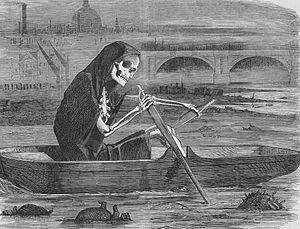
The silent highwayman
La théorie des miasmes est une théorie épidémiologique aujourd’hui infirmée imputant aux miasmes, une forme nocive de « mauvais air », des maladies telles que le choléra, la chlamydiose, la peste noire, ou encore la malaria dont la traduction italienne est littéralement « mauvais air ».
La chronologie de l'écologisme reprend les événements ayant marqué le public et influencé les préoccupations environnementales ; cette chronologie comprend les dates de publication de livres importants pour la genèse des différents courants de l'écologisme et l'apparition de concepts clefs. Elle reprend également les fondations d'organismes conservationnistes, environnementalistes, de partis écologistes ainsi que quelques dates de résolutions ou conventions internationales au niveau des instances officielles.
« La Grande Puanteur », appelée The Great Stink ou The Big Stink en anglais, est un épisode de l'histoire de Londres durant l'été 1858, alors que la Tamise sentait horriblement mauvais du fait des écoulements d'eaux usées et de la chaleur qui régnait. La puanteur indisposa une grande partie de la population londonienne, empêcha même les députés de siéger, et entraîna la construction d'égouts à grande échelle et une nouvelle politique appelée « révolution sanitaire ».